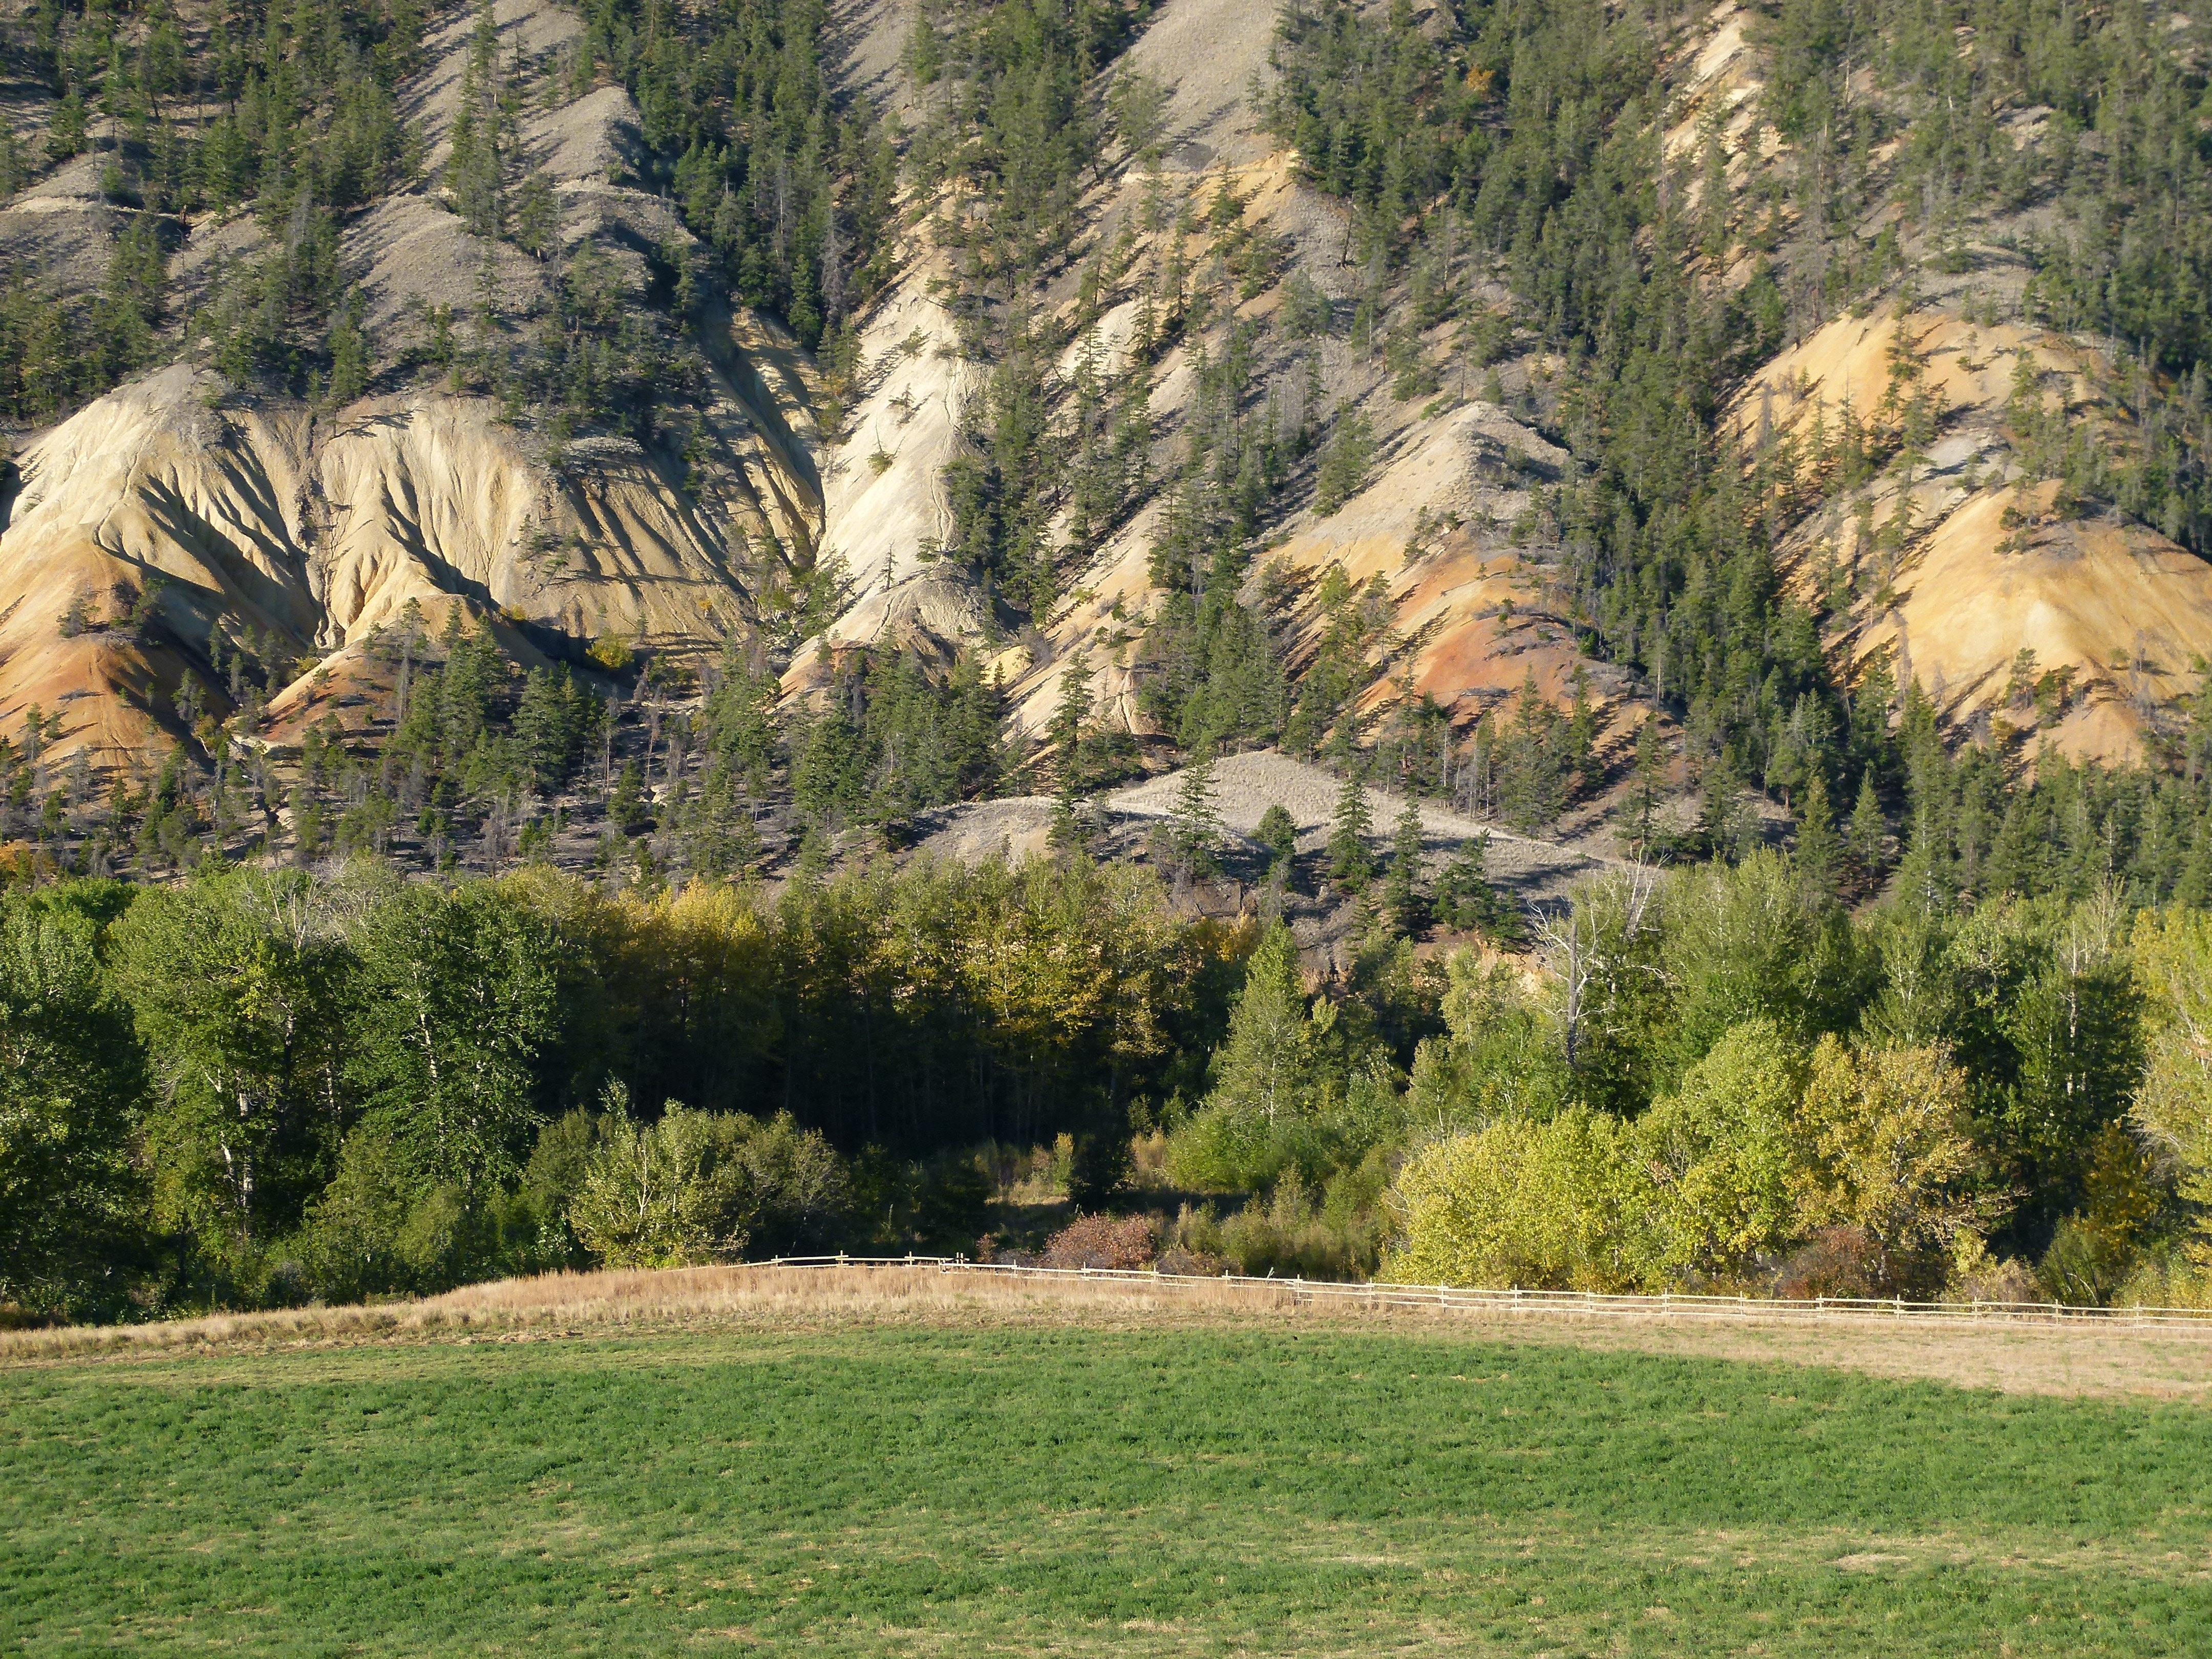
landscape, tree, nature, wilderness, mountain, meadow, fall, hill, lake, valley, mountain range, pasture, autumn, scenery, hills, canada, grassland, badlands, plateau, ecosystem, irony, rural area, british columbia, ferrous, mountainous landforms, cariboo